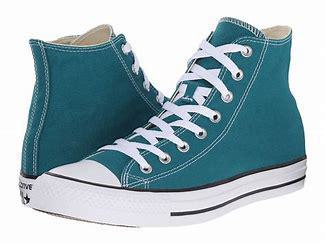
Brand: Converse
Model: Chuck Taylor